The Crazy Clinic

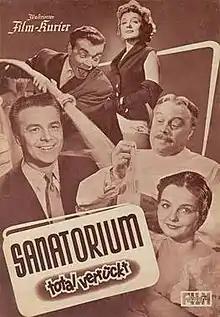

The Crazy Clinic is a 1954 West German comedy film directed by Alwin Elling and starring Ingrid Andree, Maria Andergast and Claus Biederstaedt. It was shot at the Göttingen Studios with sets designed by the art directors Heinrich Richter and Bruno Lutz .